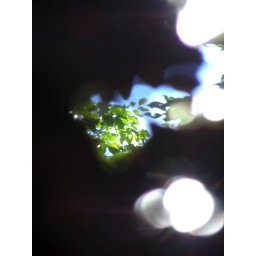
got a clear figure peeping through the roof hole in the garden